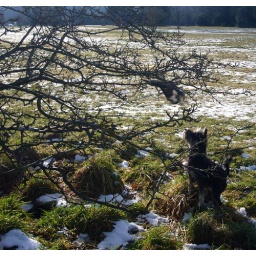
No, it was a plastic bag rustling in the wind